Gaelan Connell

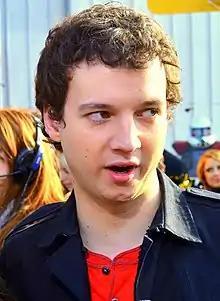
Connell at the Hall of Game Awards 2012

Connell was born in Washington, D.C., and raised in Silver Spring, Maryland. He has two brothers, Brendan and Shawn. He graduated from Bethesda-Chevy Chase High School and attended the New York University Tisch School of the Arts.